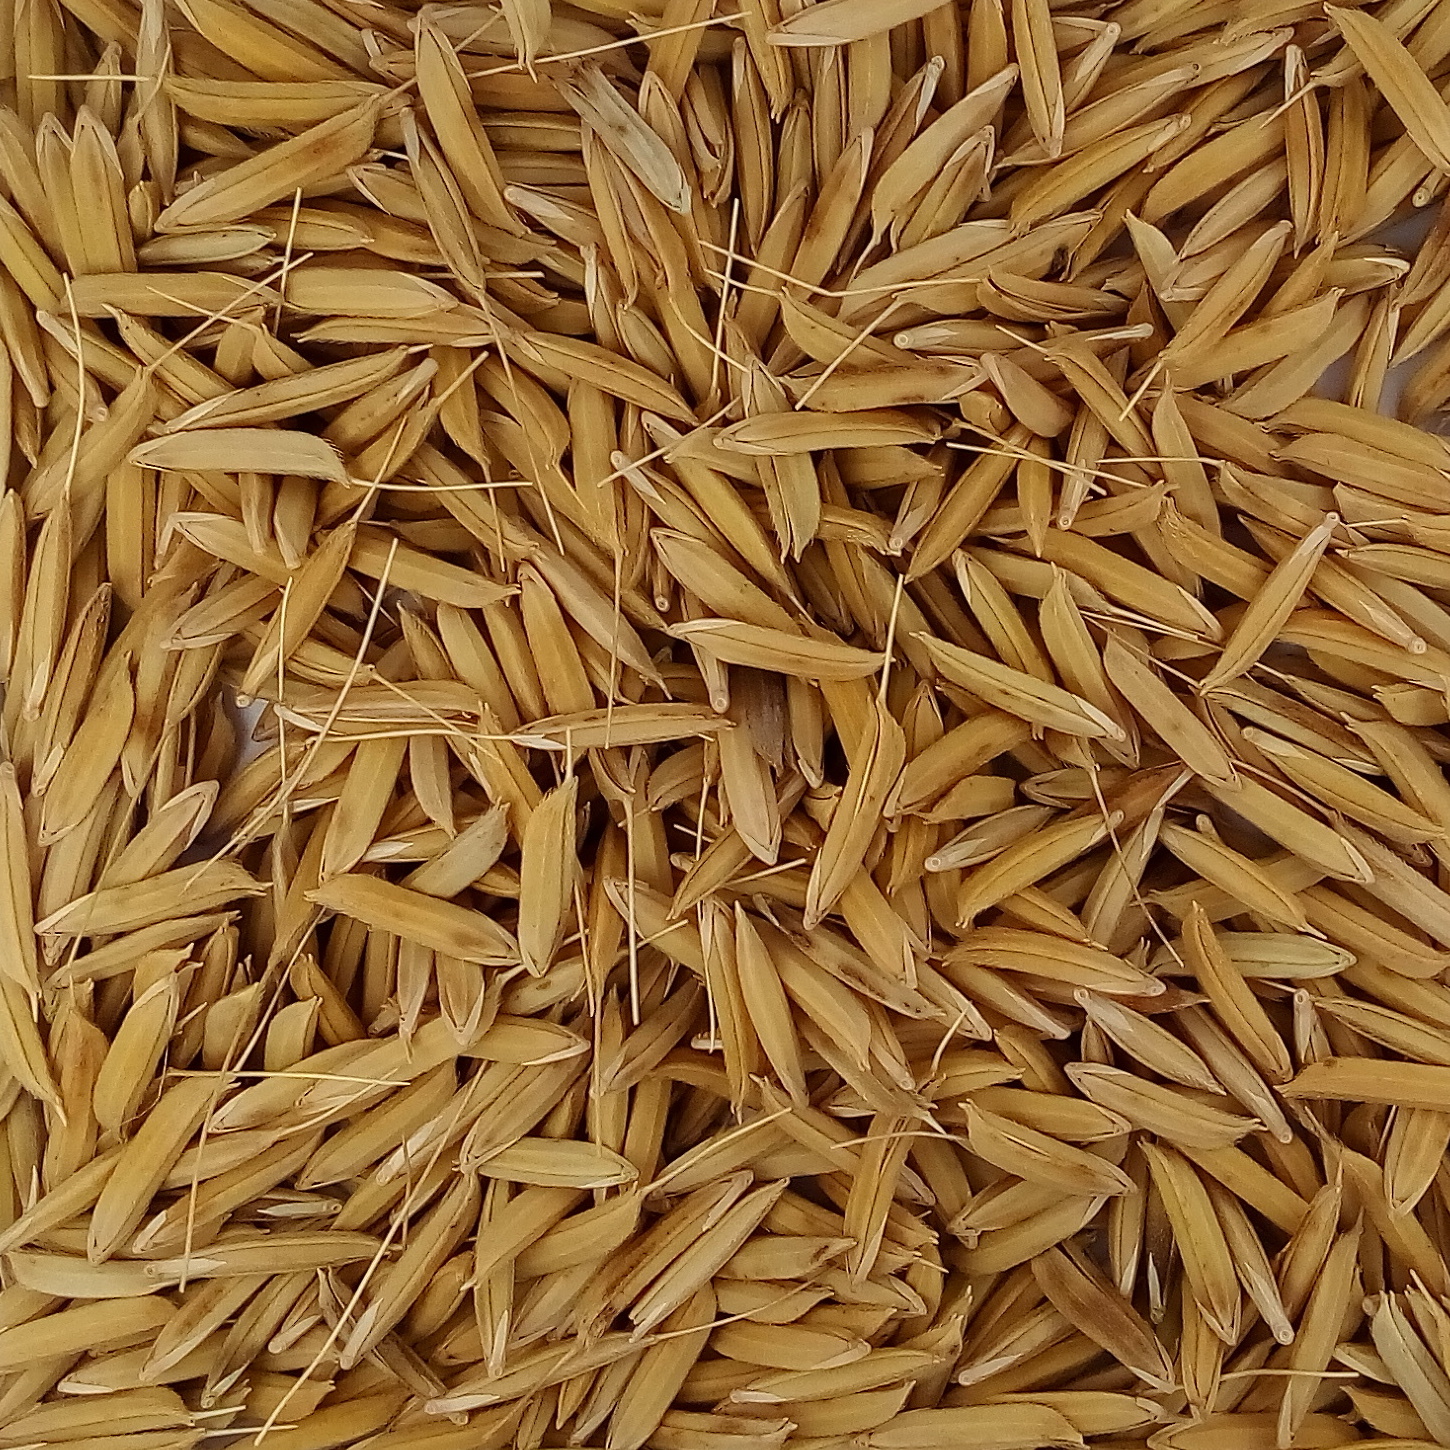
Rice seed variety: 1728